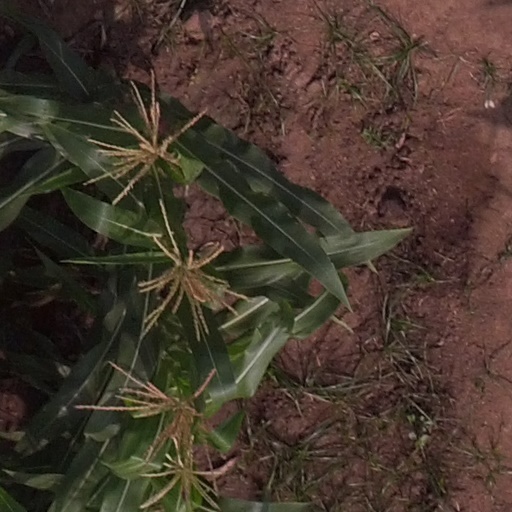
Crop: maize; corn